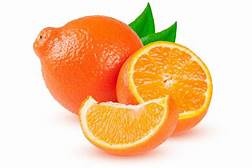
Label: mandarine